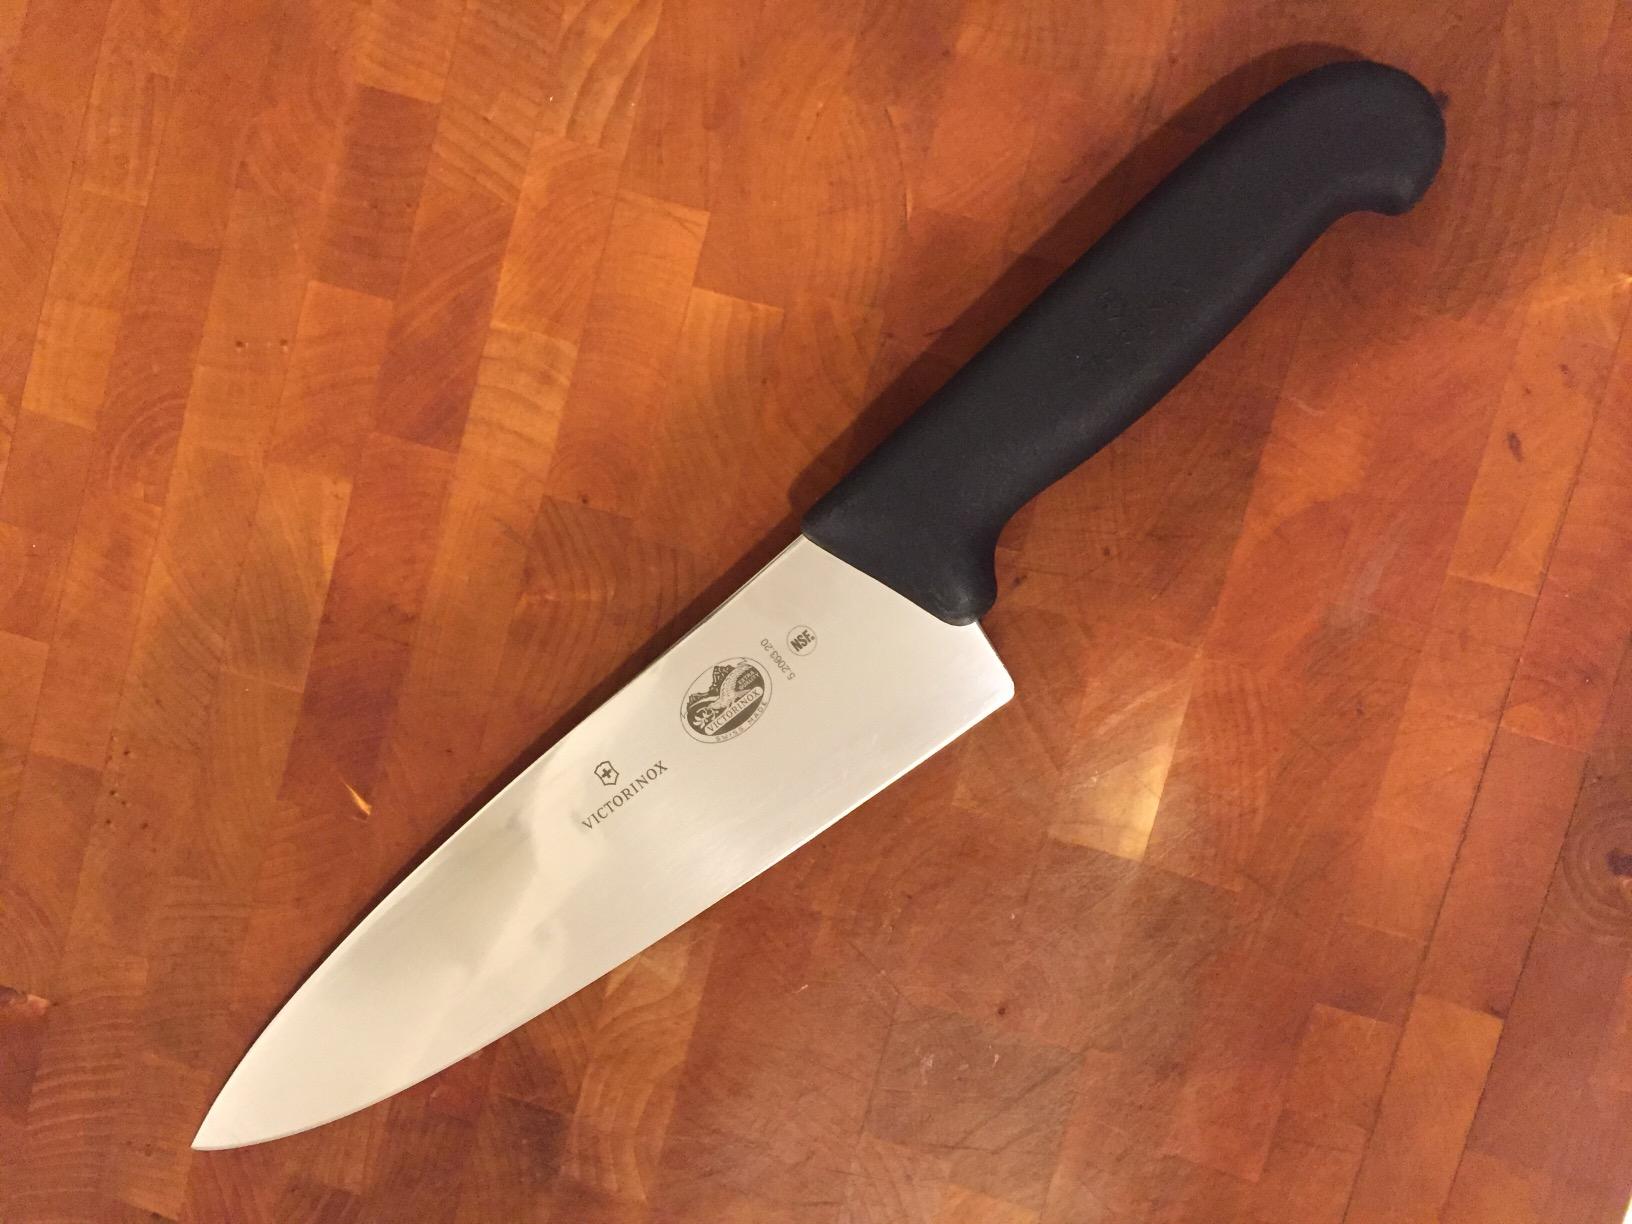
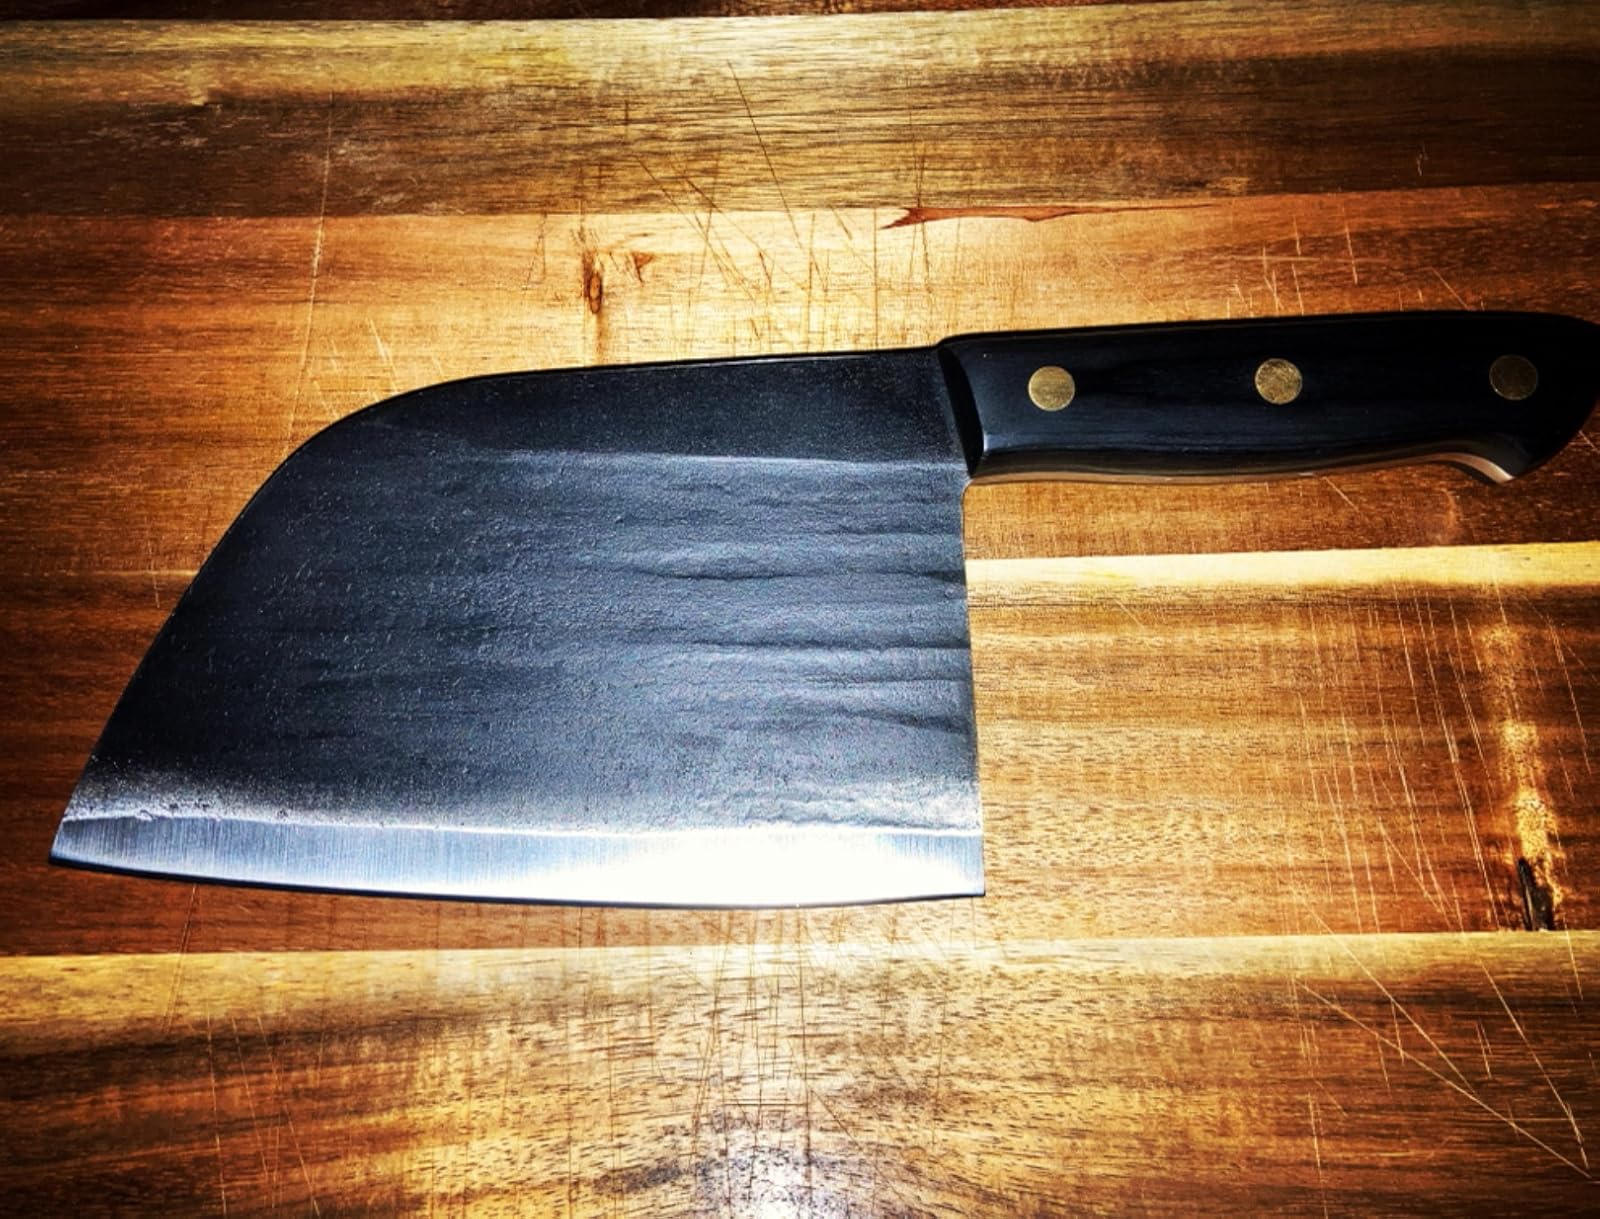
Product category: items_knife
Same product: no